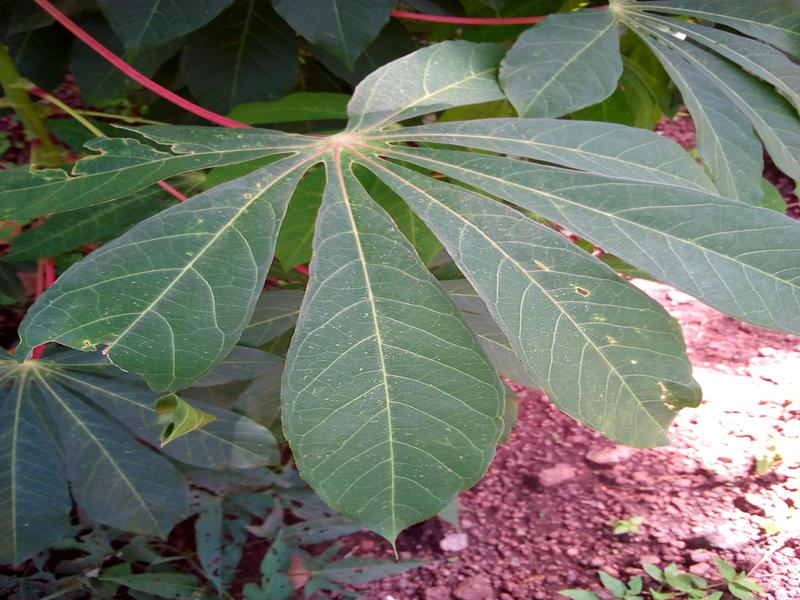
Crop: cassava
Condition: healthy